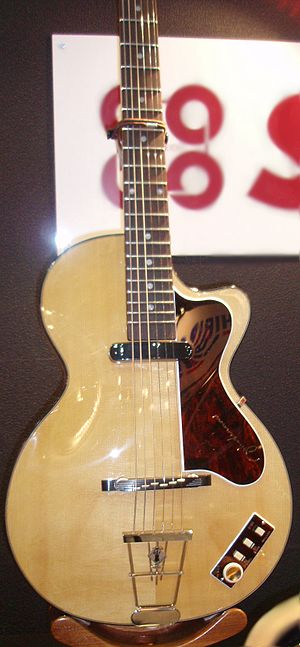
Höfner / Udvalgte modeller
Karl Höfner GmbH & Co. KG er en tysk producent af musikinstrumenter med én afdeling, der fremstillet guitarer og basguitarer og én afdeling, der fremstiller andre strengeinstrumenter, så som violiner, violaer, celloer, kontrabasser og buer til strengeinstrumenter.